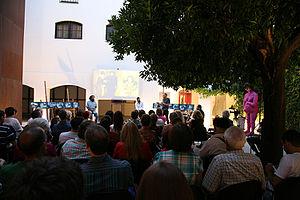
Le Muséum Jorge Rando est le premier musée expressionniste d'Espagne. Dédié au peintre Jorge Rando, il a son œuvre et temporairement celle d'artistes nationaux et internationaux liés à cette tendance. Il a été officiellement inauguré le 28 mai 2014.